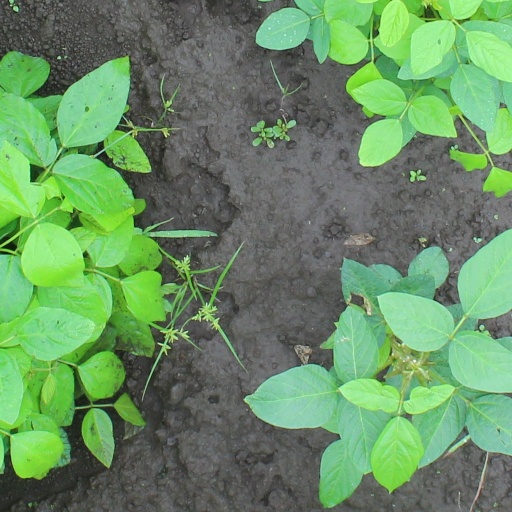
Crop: soybean